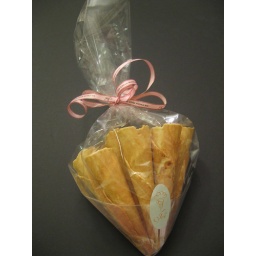
I took home a bag of Ici's home-made waffle cones filled with chocolate in the bottom . . .